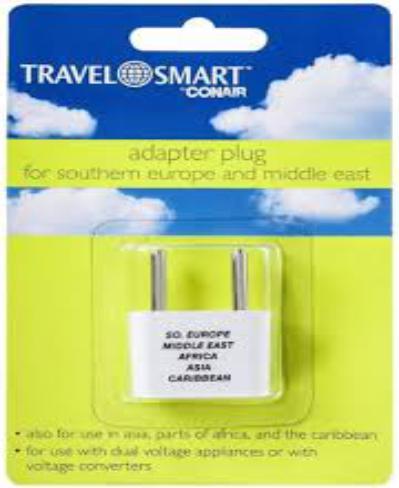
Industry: Others